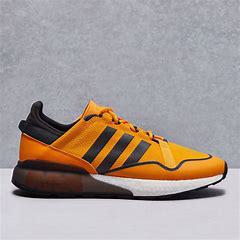
Brand: Adidas
Model: ZX 2K Boost 2